Arshak Petrosian

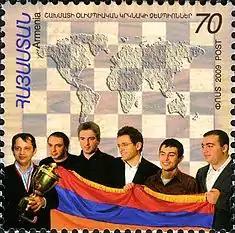
Arshak Petrosian (1st left) with his 2008 Olympiad team on a 2009 stamp of Armenia

A. Petrosian–A. Shirov, Daugavpils 1989 1.d4 Nf6 2.c4 g6 3.Nc3 Bg7 4.e4 d6 5.Be2 0-0 6.Bg5 h6 7.Be3 e5 8.d5 Nbd7 9.Qd2 Nc5 10.f3 a5 11.Bd1 Nh5 12.Nge2 f5 13.Bc2 Qh4+ 14.Bf2 Qg5 15.Rg1 Nf6 16.Ng3 f4 17.Nge2 Qh5 18.h4 g5 19.hxg5 hxg5 20.0-0-0 g4 21.Rh1 Qf7 22.Nxf4 exf4 23.Bxc5 dxc5 24.e5 Re8 25.Qxf4 Ra6 26.e6 Bxe6 27.dxe6 Qxe6 28.fxg4 Qxg4 29.Qxc7 Qc8 30.Qg3 Qg4 31.Qc7 Qc8 32.Nb5 Rf8 33.Qg3 Rd8 34.Qg6 Rxd1+ 35.Rxd1 Ra8 36.Nd6 Qg4 37.Qf7+ 1–0